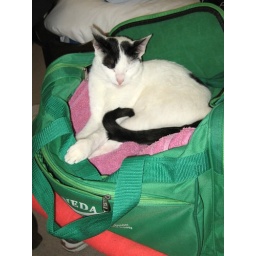
sleeping in my gym bag